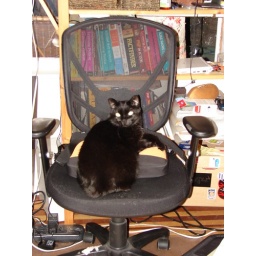
Mao in computer chair